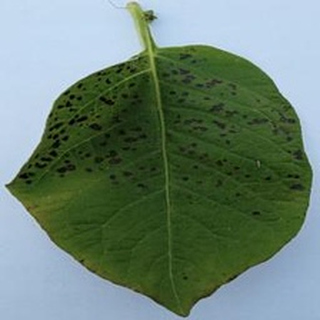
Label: potato_early_blight